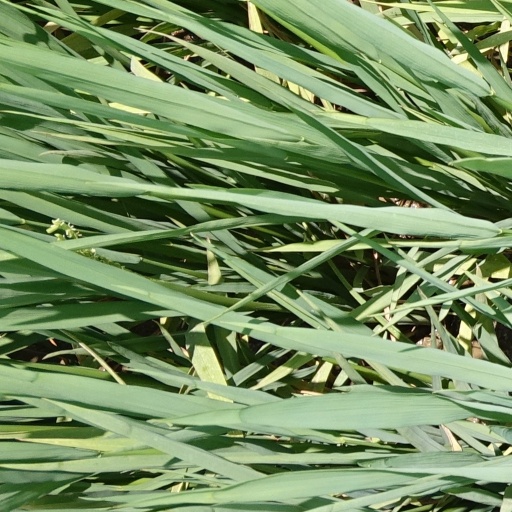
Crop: rice